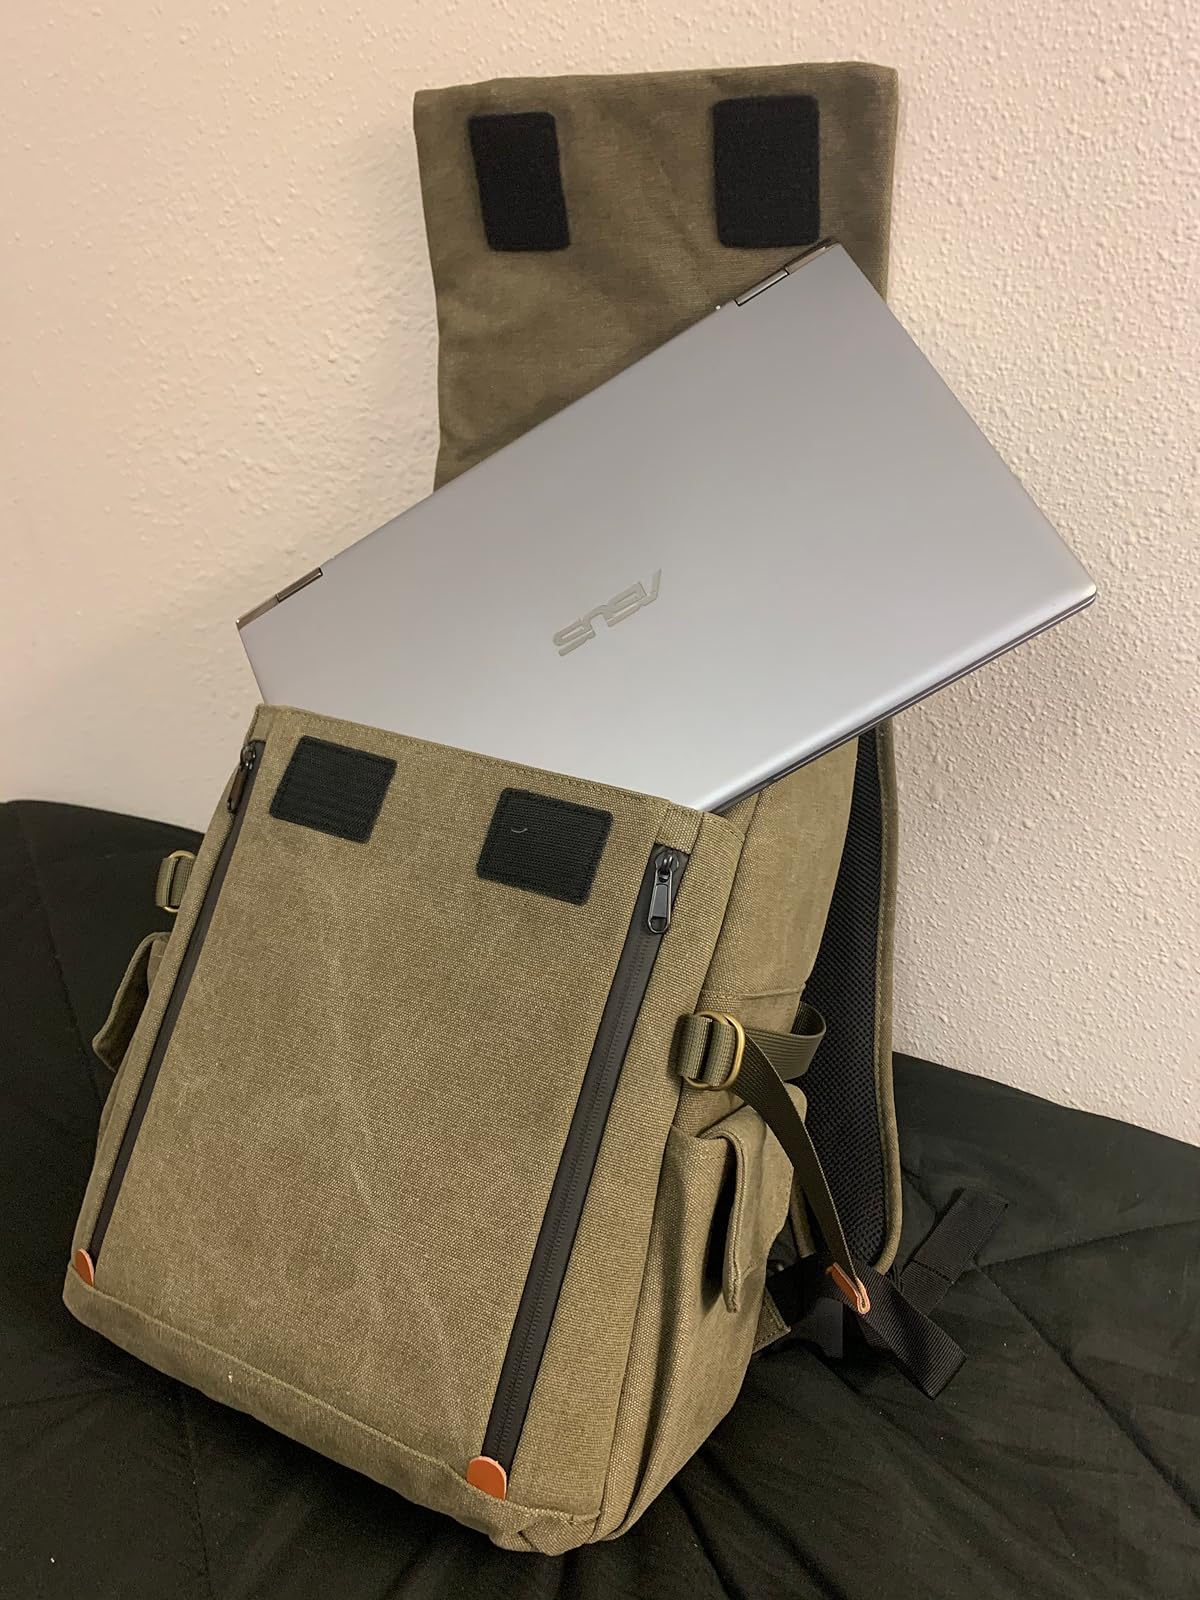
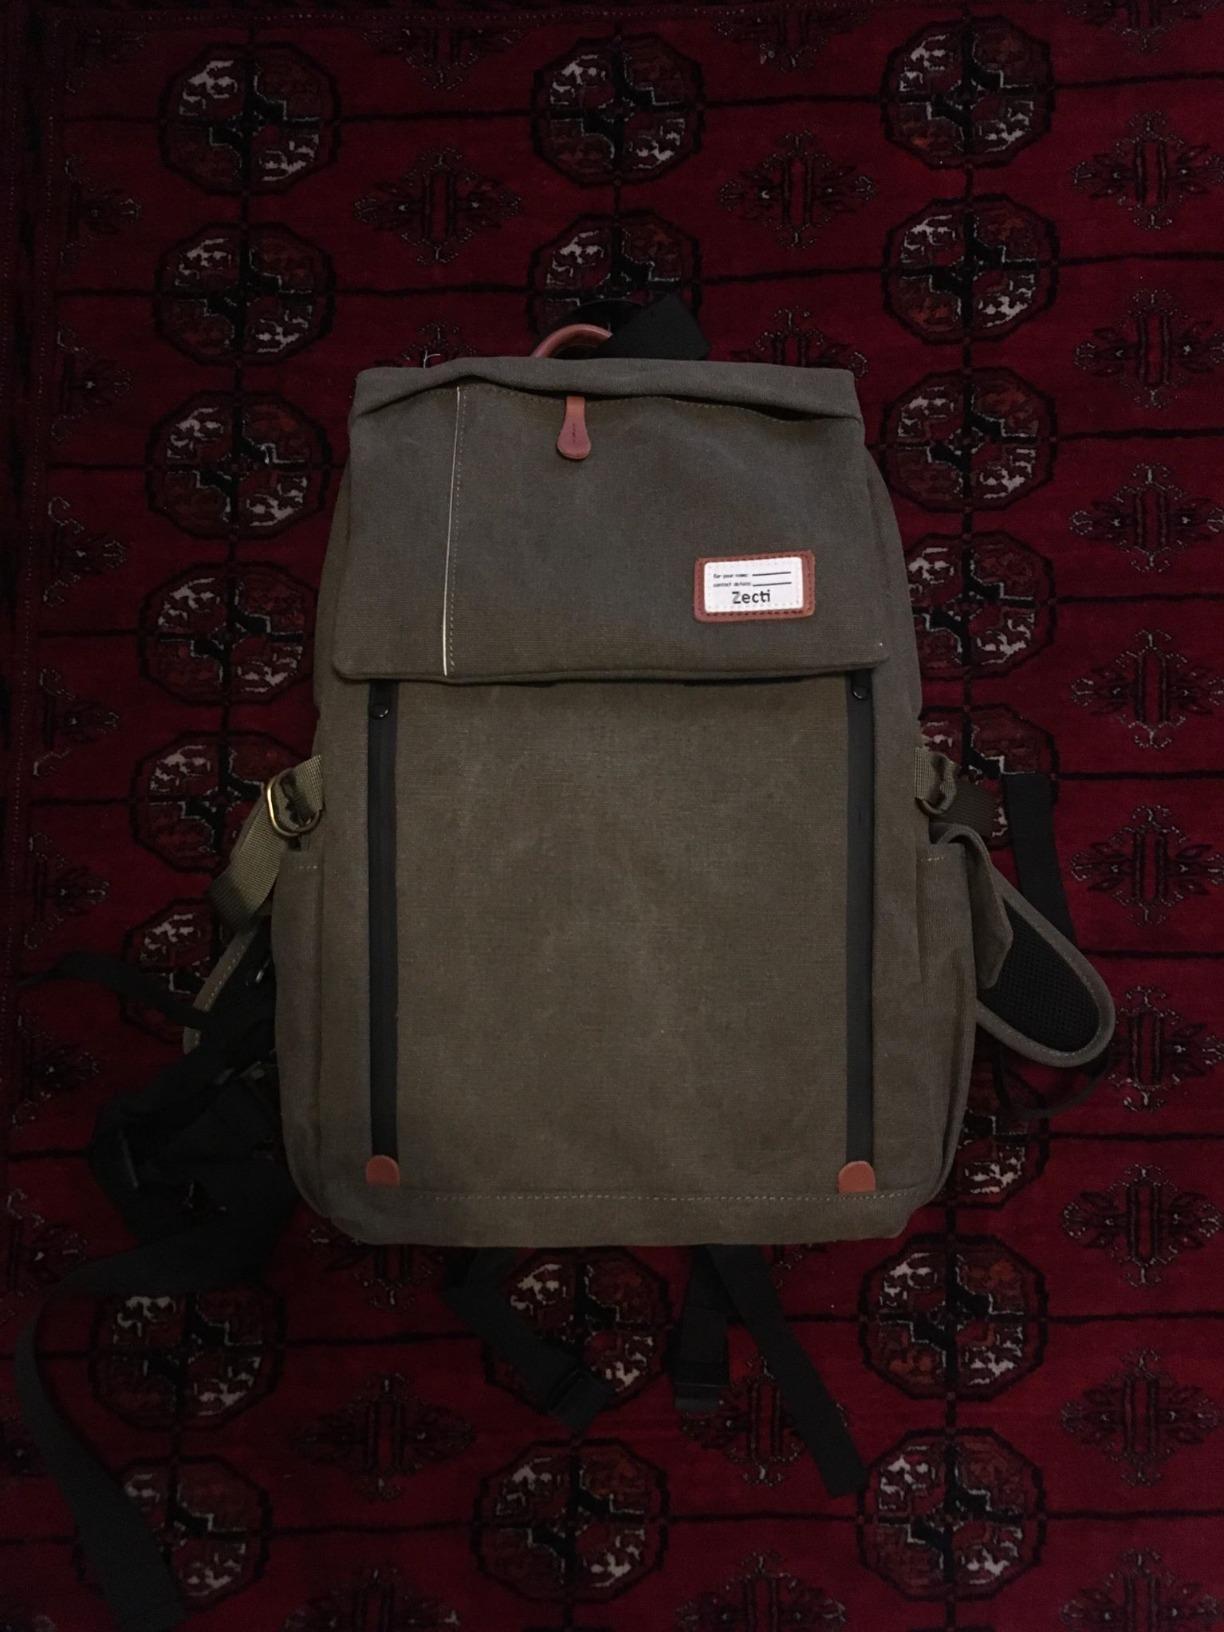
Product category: bag
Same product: yes